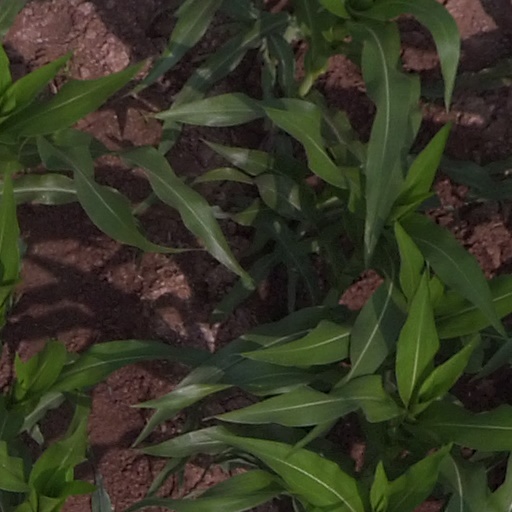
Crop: maize; corn